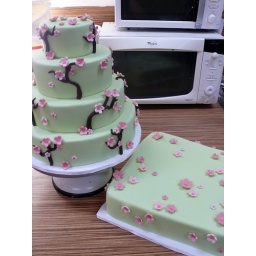
Asian Cherry Blossom wedding cake in a lovely sage green and 3 color pink blossoms.